Scratchwood

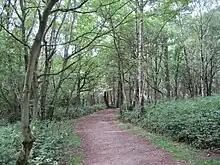
Path in Scratchwood

Scratchwood is an extensive, mainly wooded, country park in Mill Hill in the London Borough of Barnet. The 57-hectare site is a Site of Metropolitan Importance for Nature Conservation and together with the neighbouring Moat Mount Open Space. It is a Local Nature Reserve.